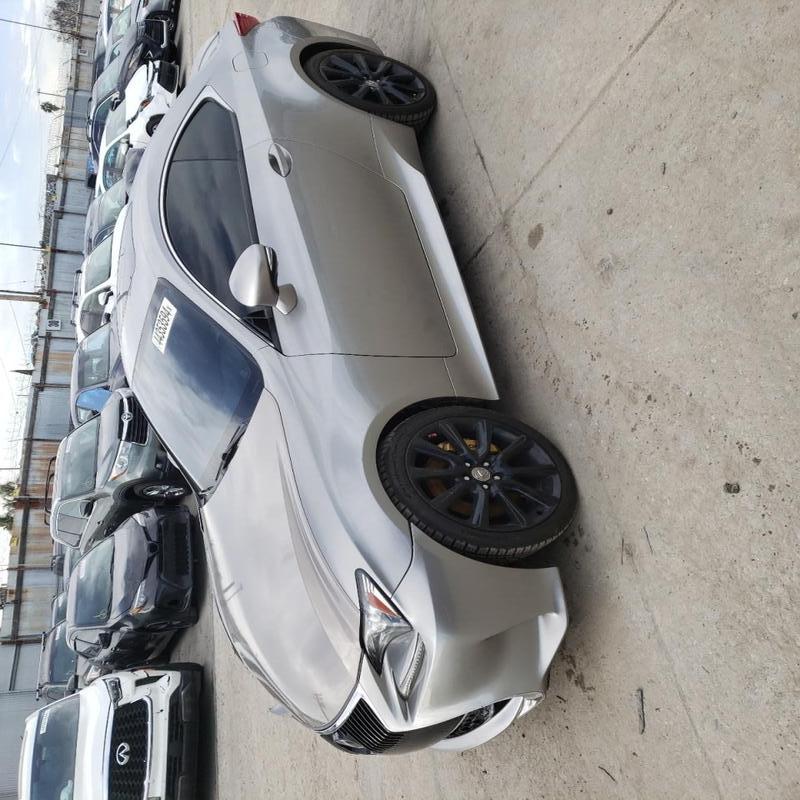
Aucun dommage détecté.
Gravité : aucun